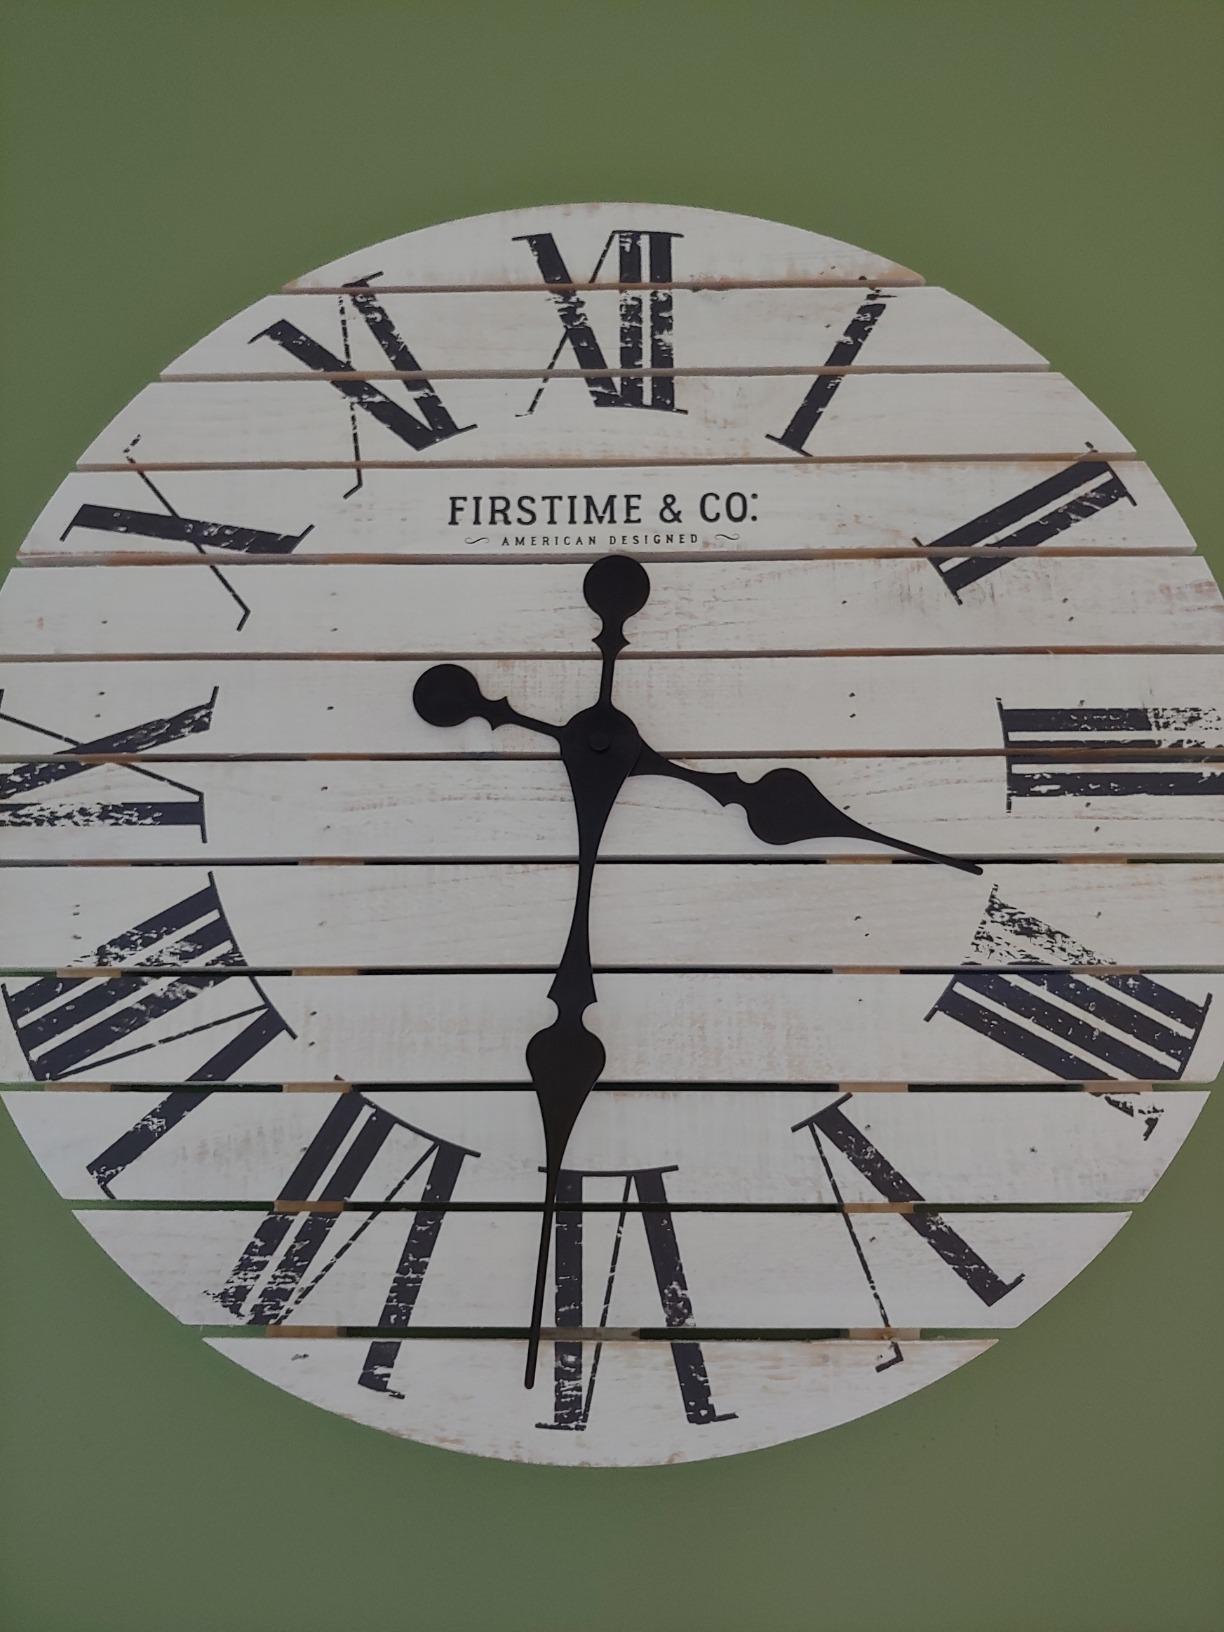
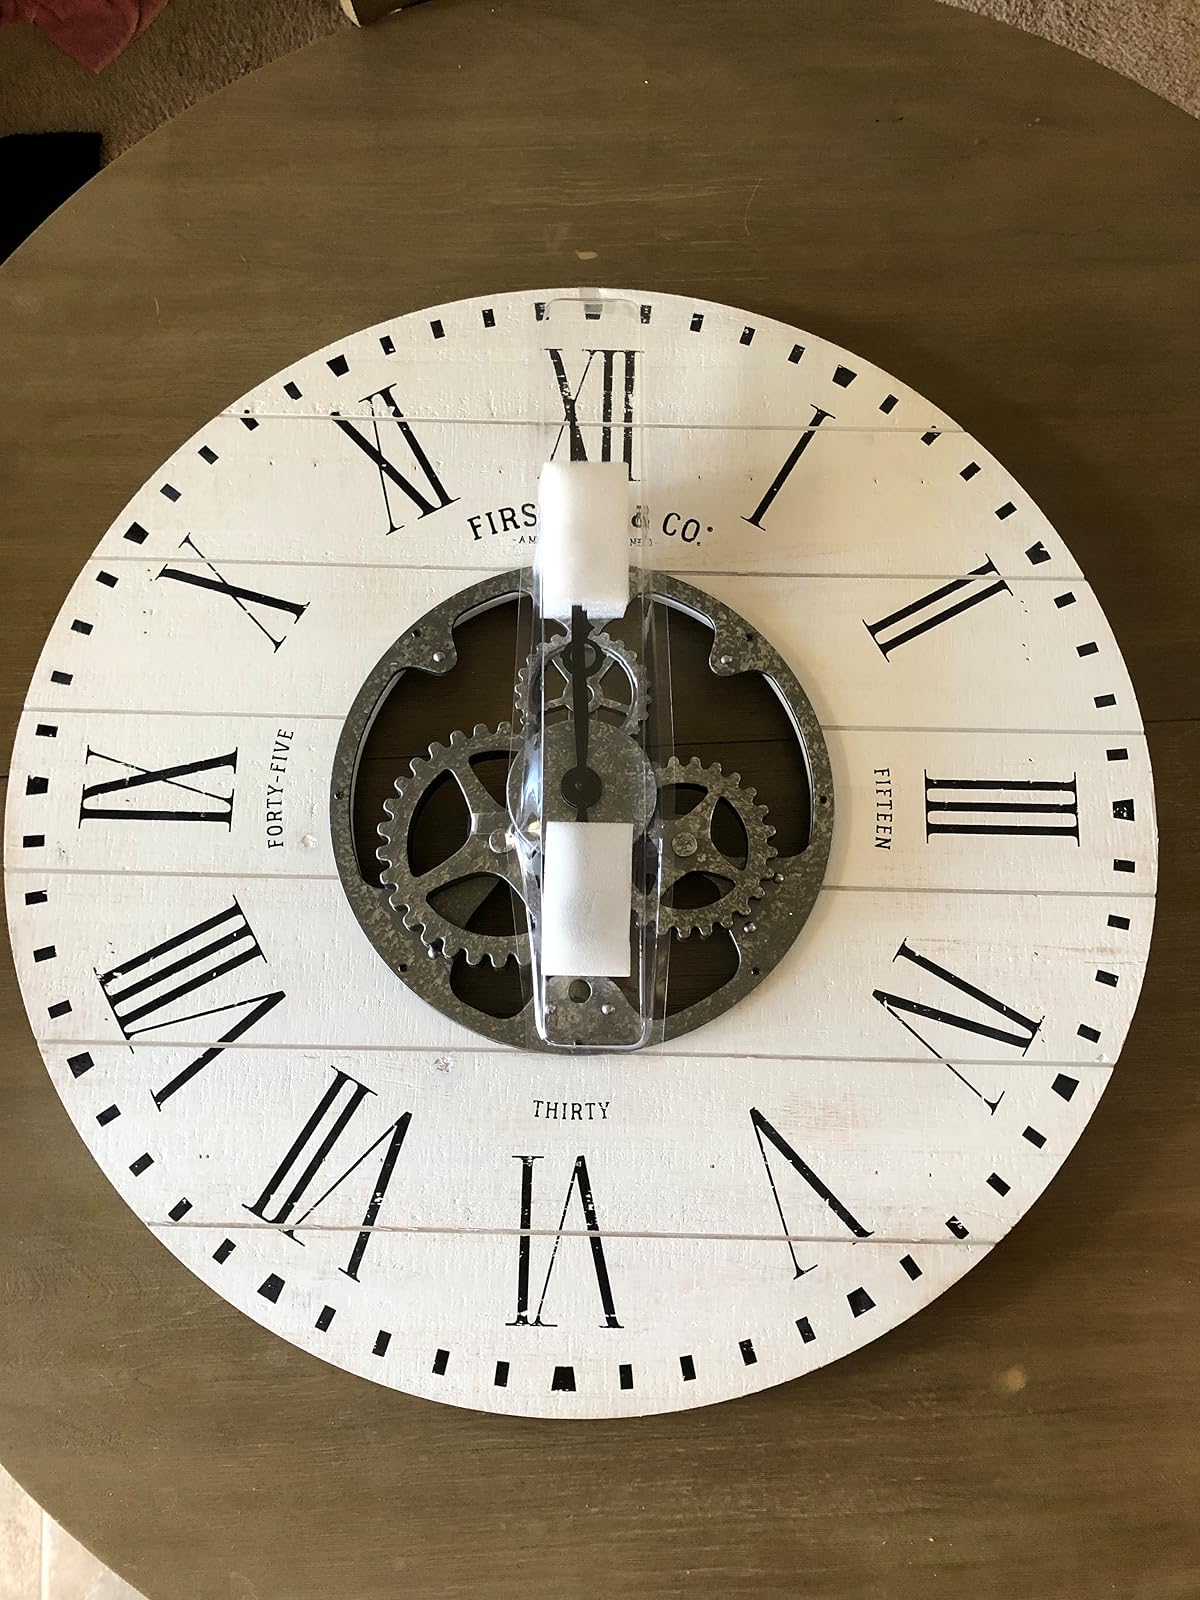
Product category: clock
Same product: no